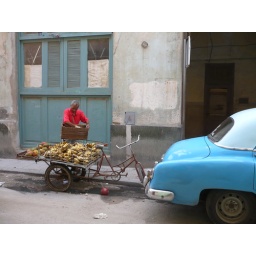
Selling bananas off the back of a bike in Havana